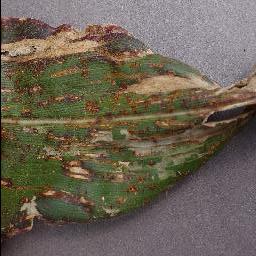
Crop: corn
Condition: (maize)_cercospora_spot_gray_spot